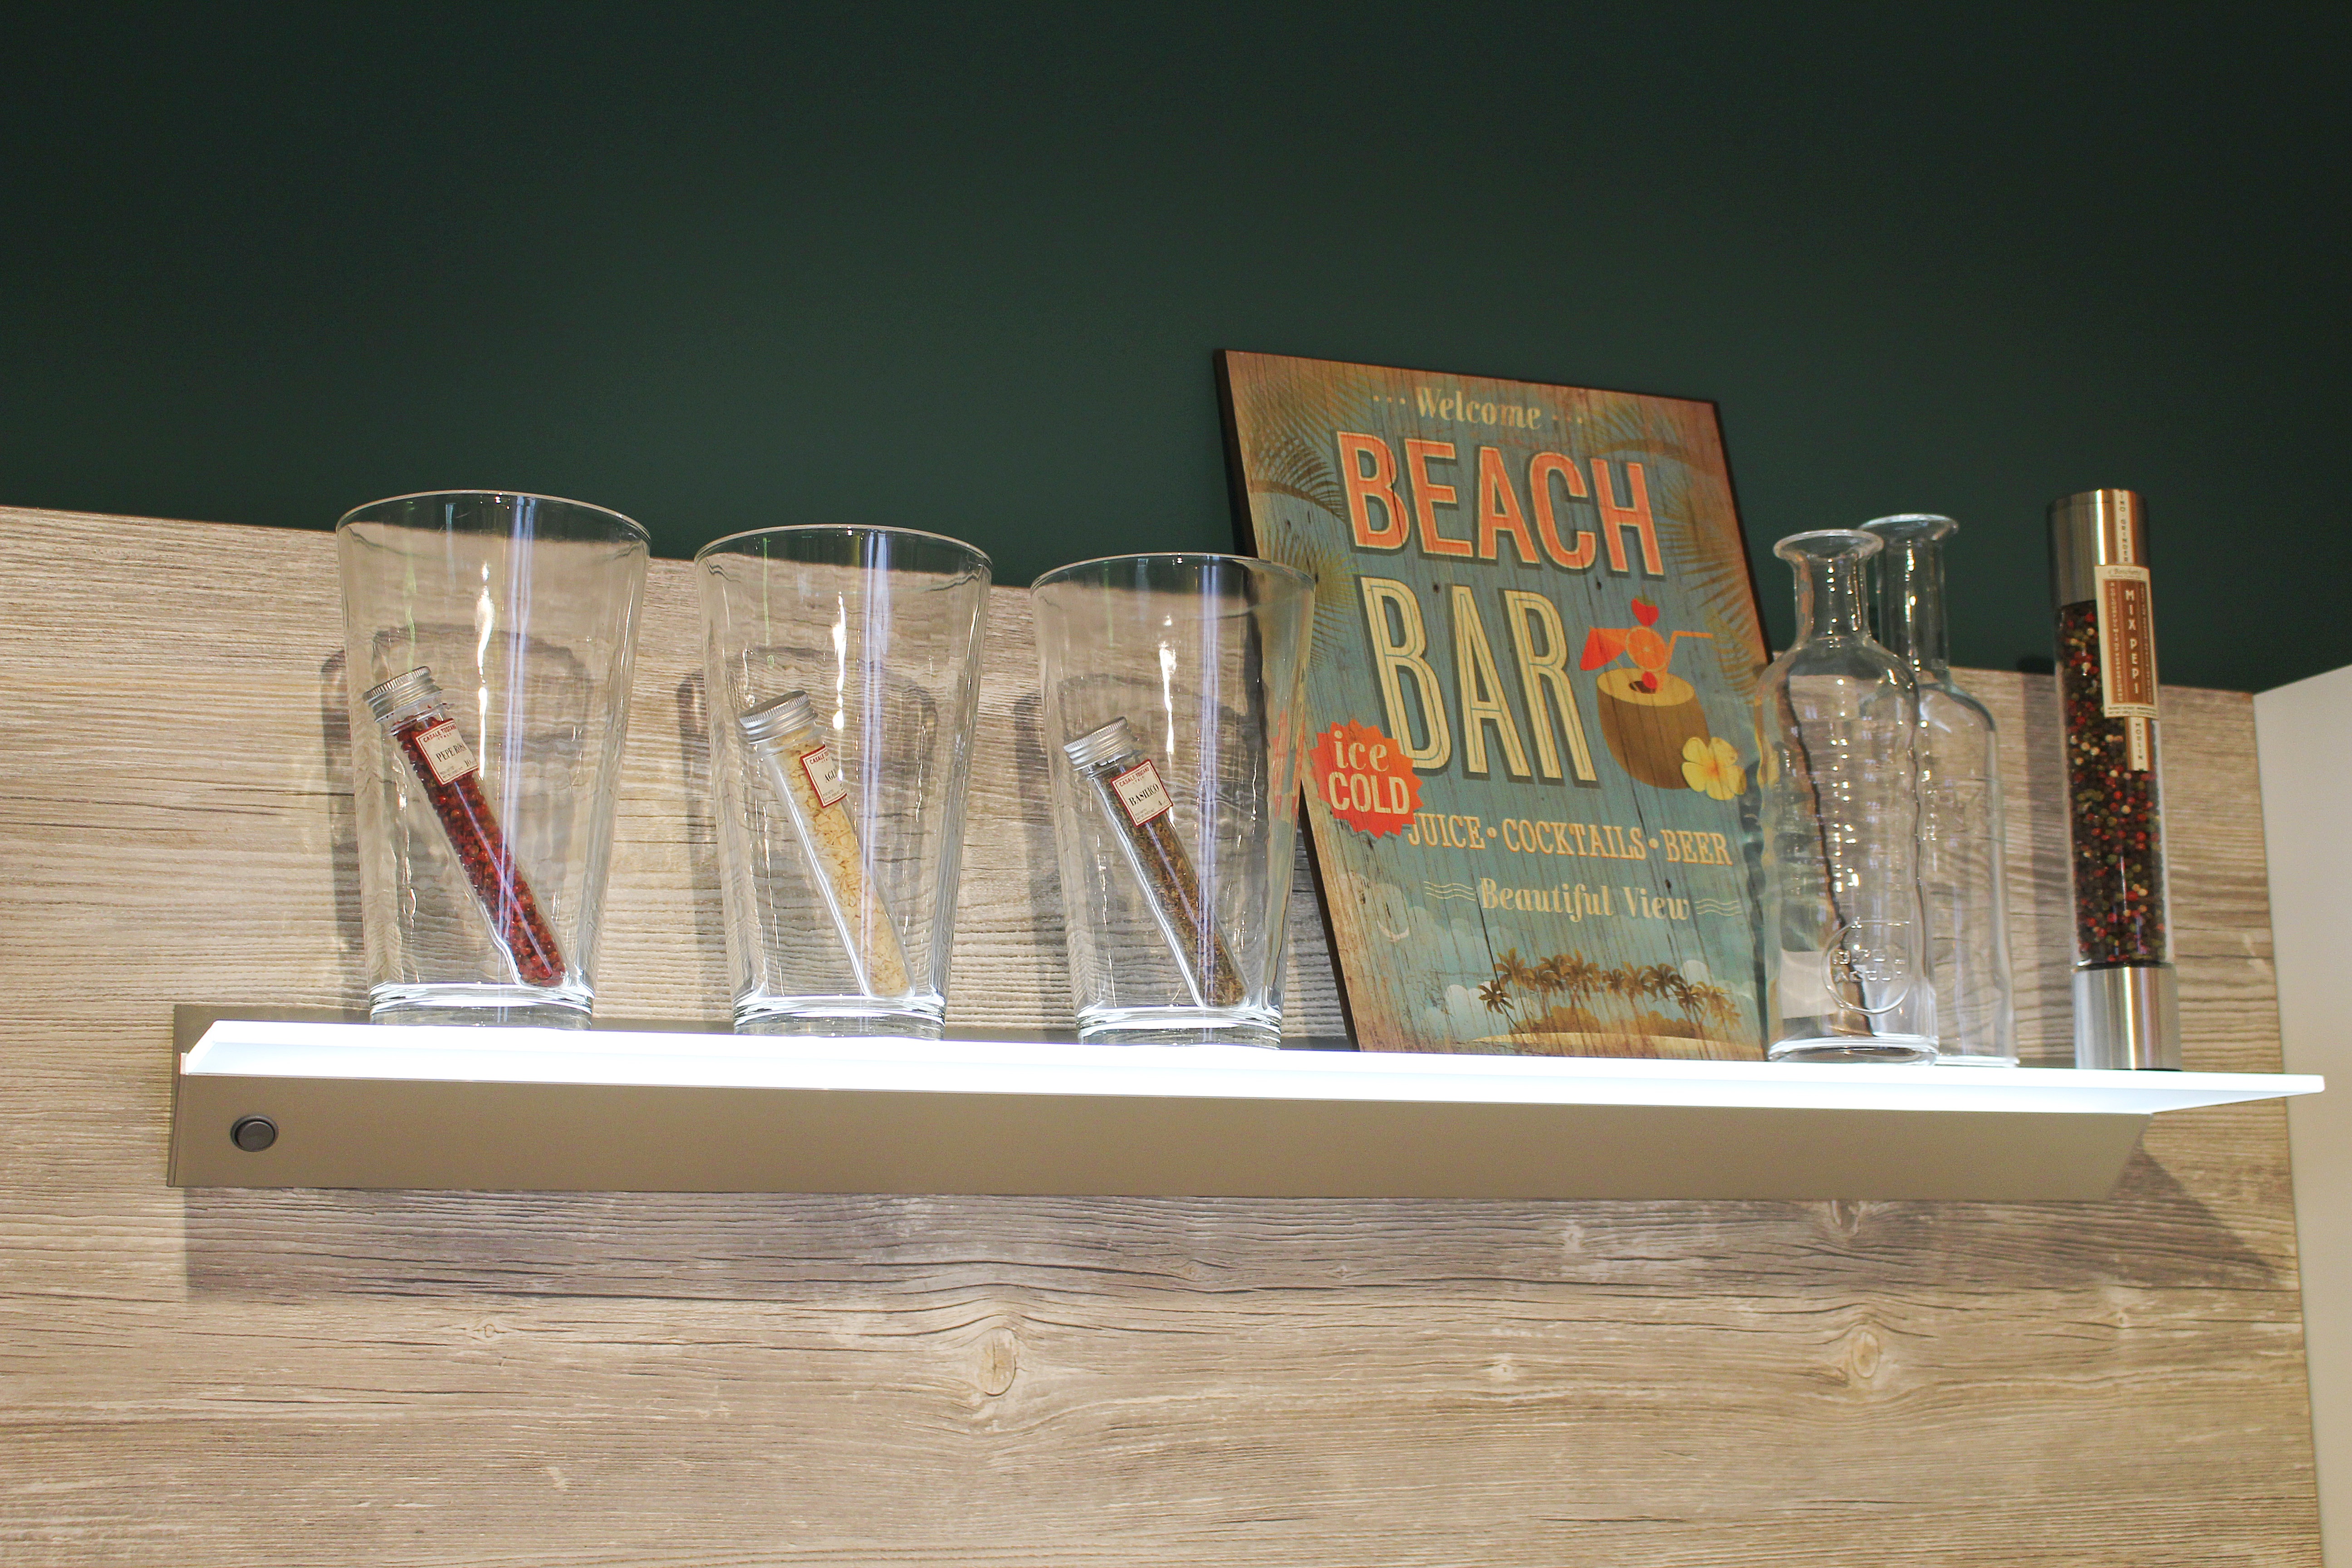
wood, decoration, shelf, art, glasses, spice jar